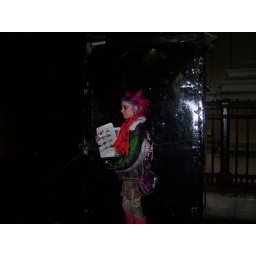
me in london, i liked this black rusty door &amp;lt;3